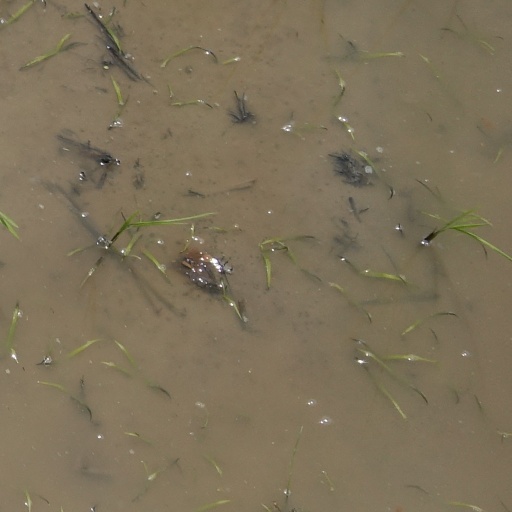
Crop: rice